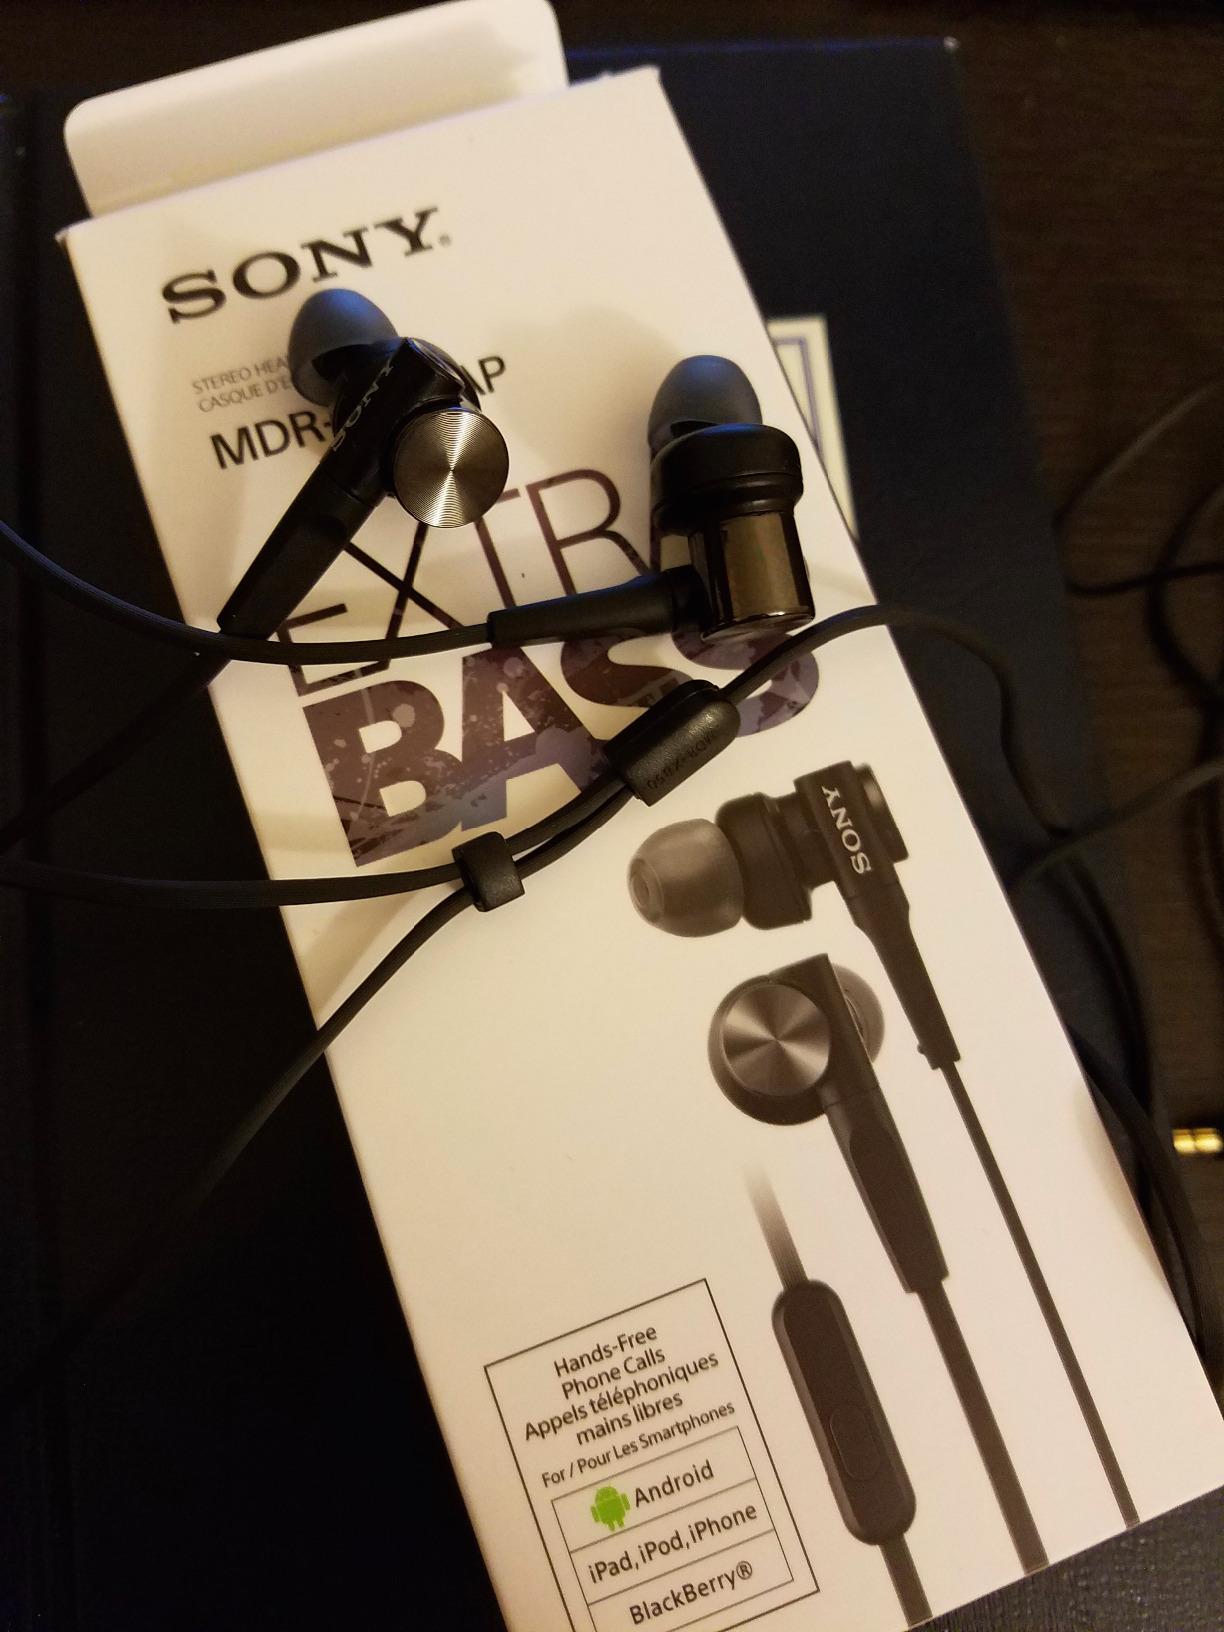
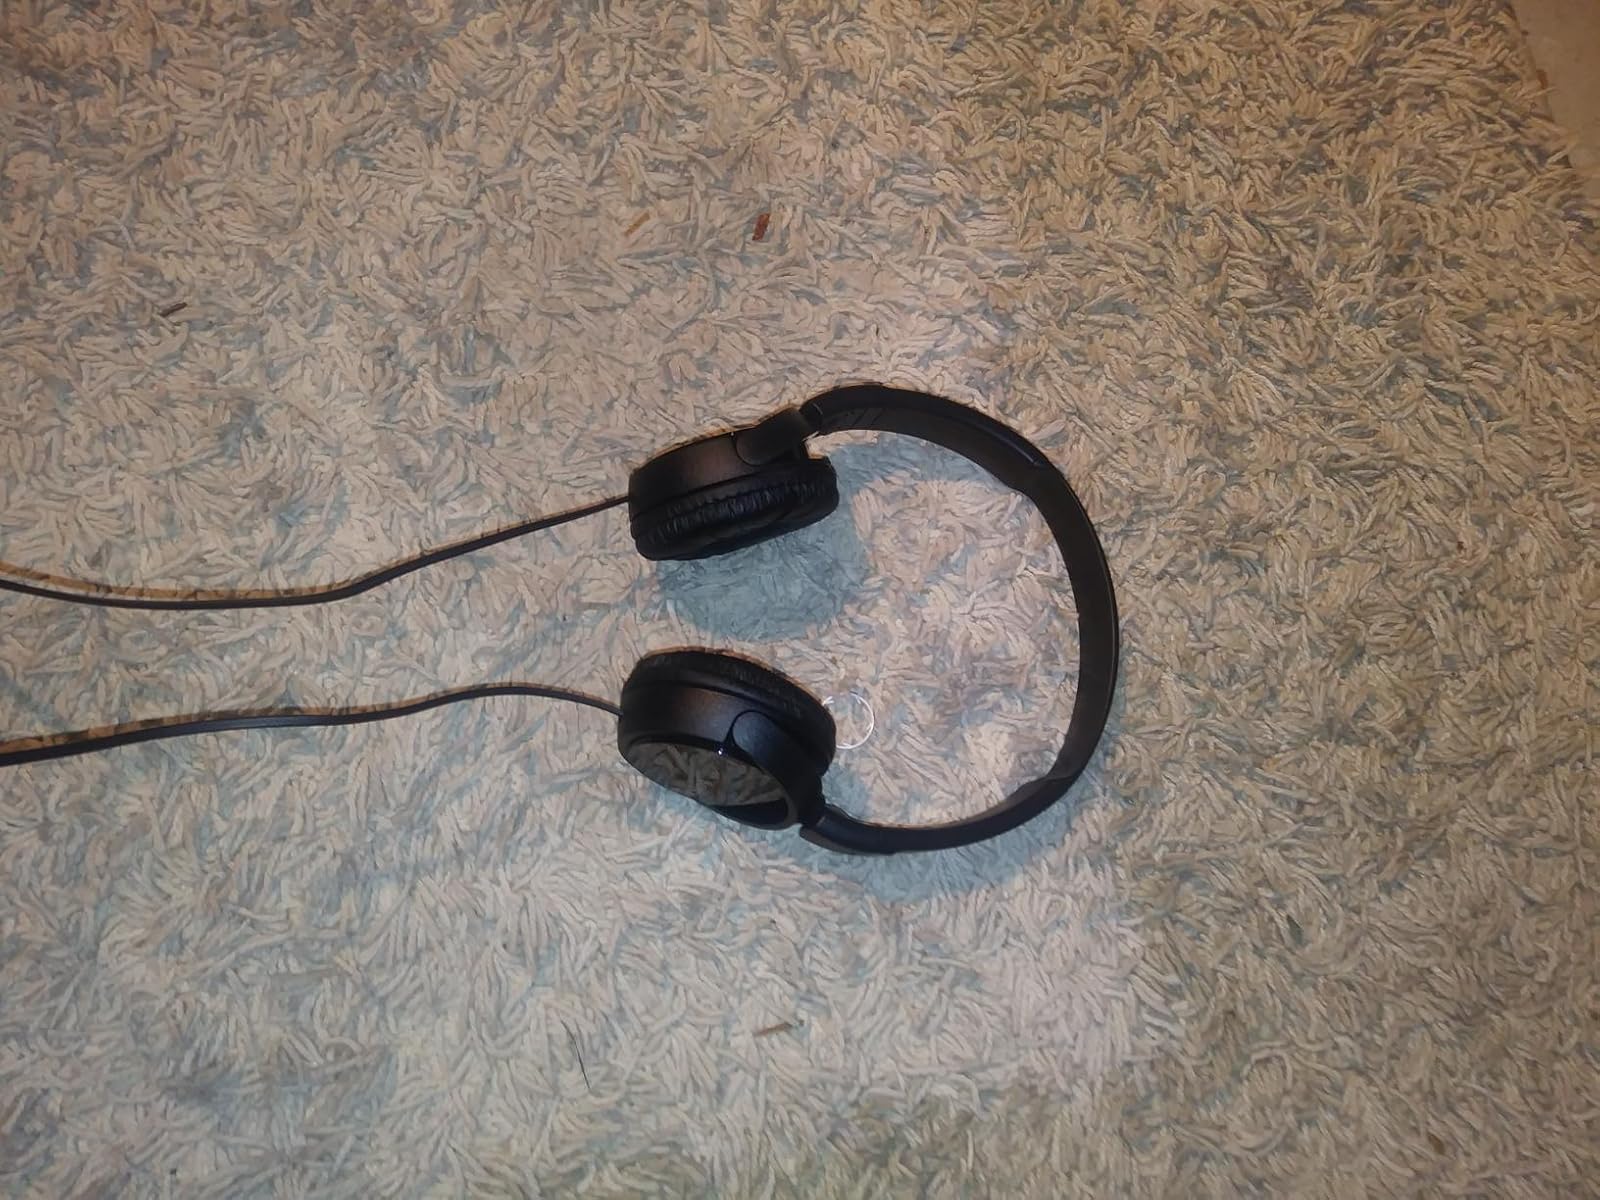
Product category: headphones
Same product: no